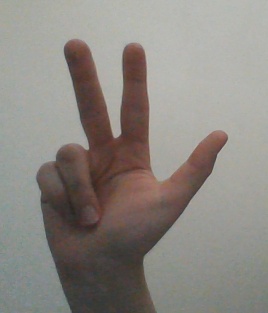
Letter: al